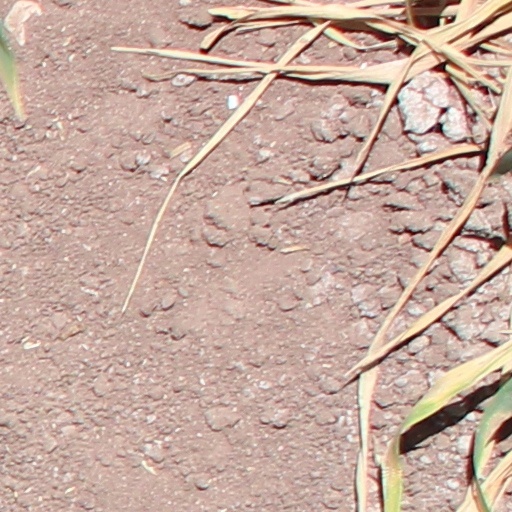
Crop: wheat